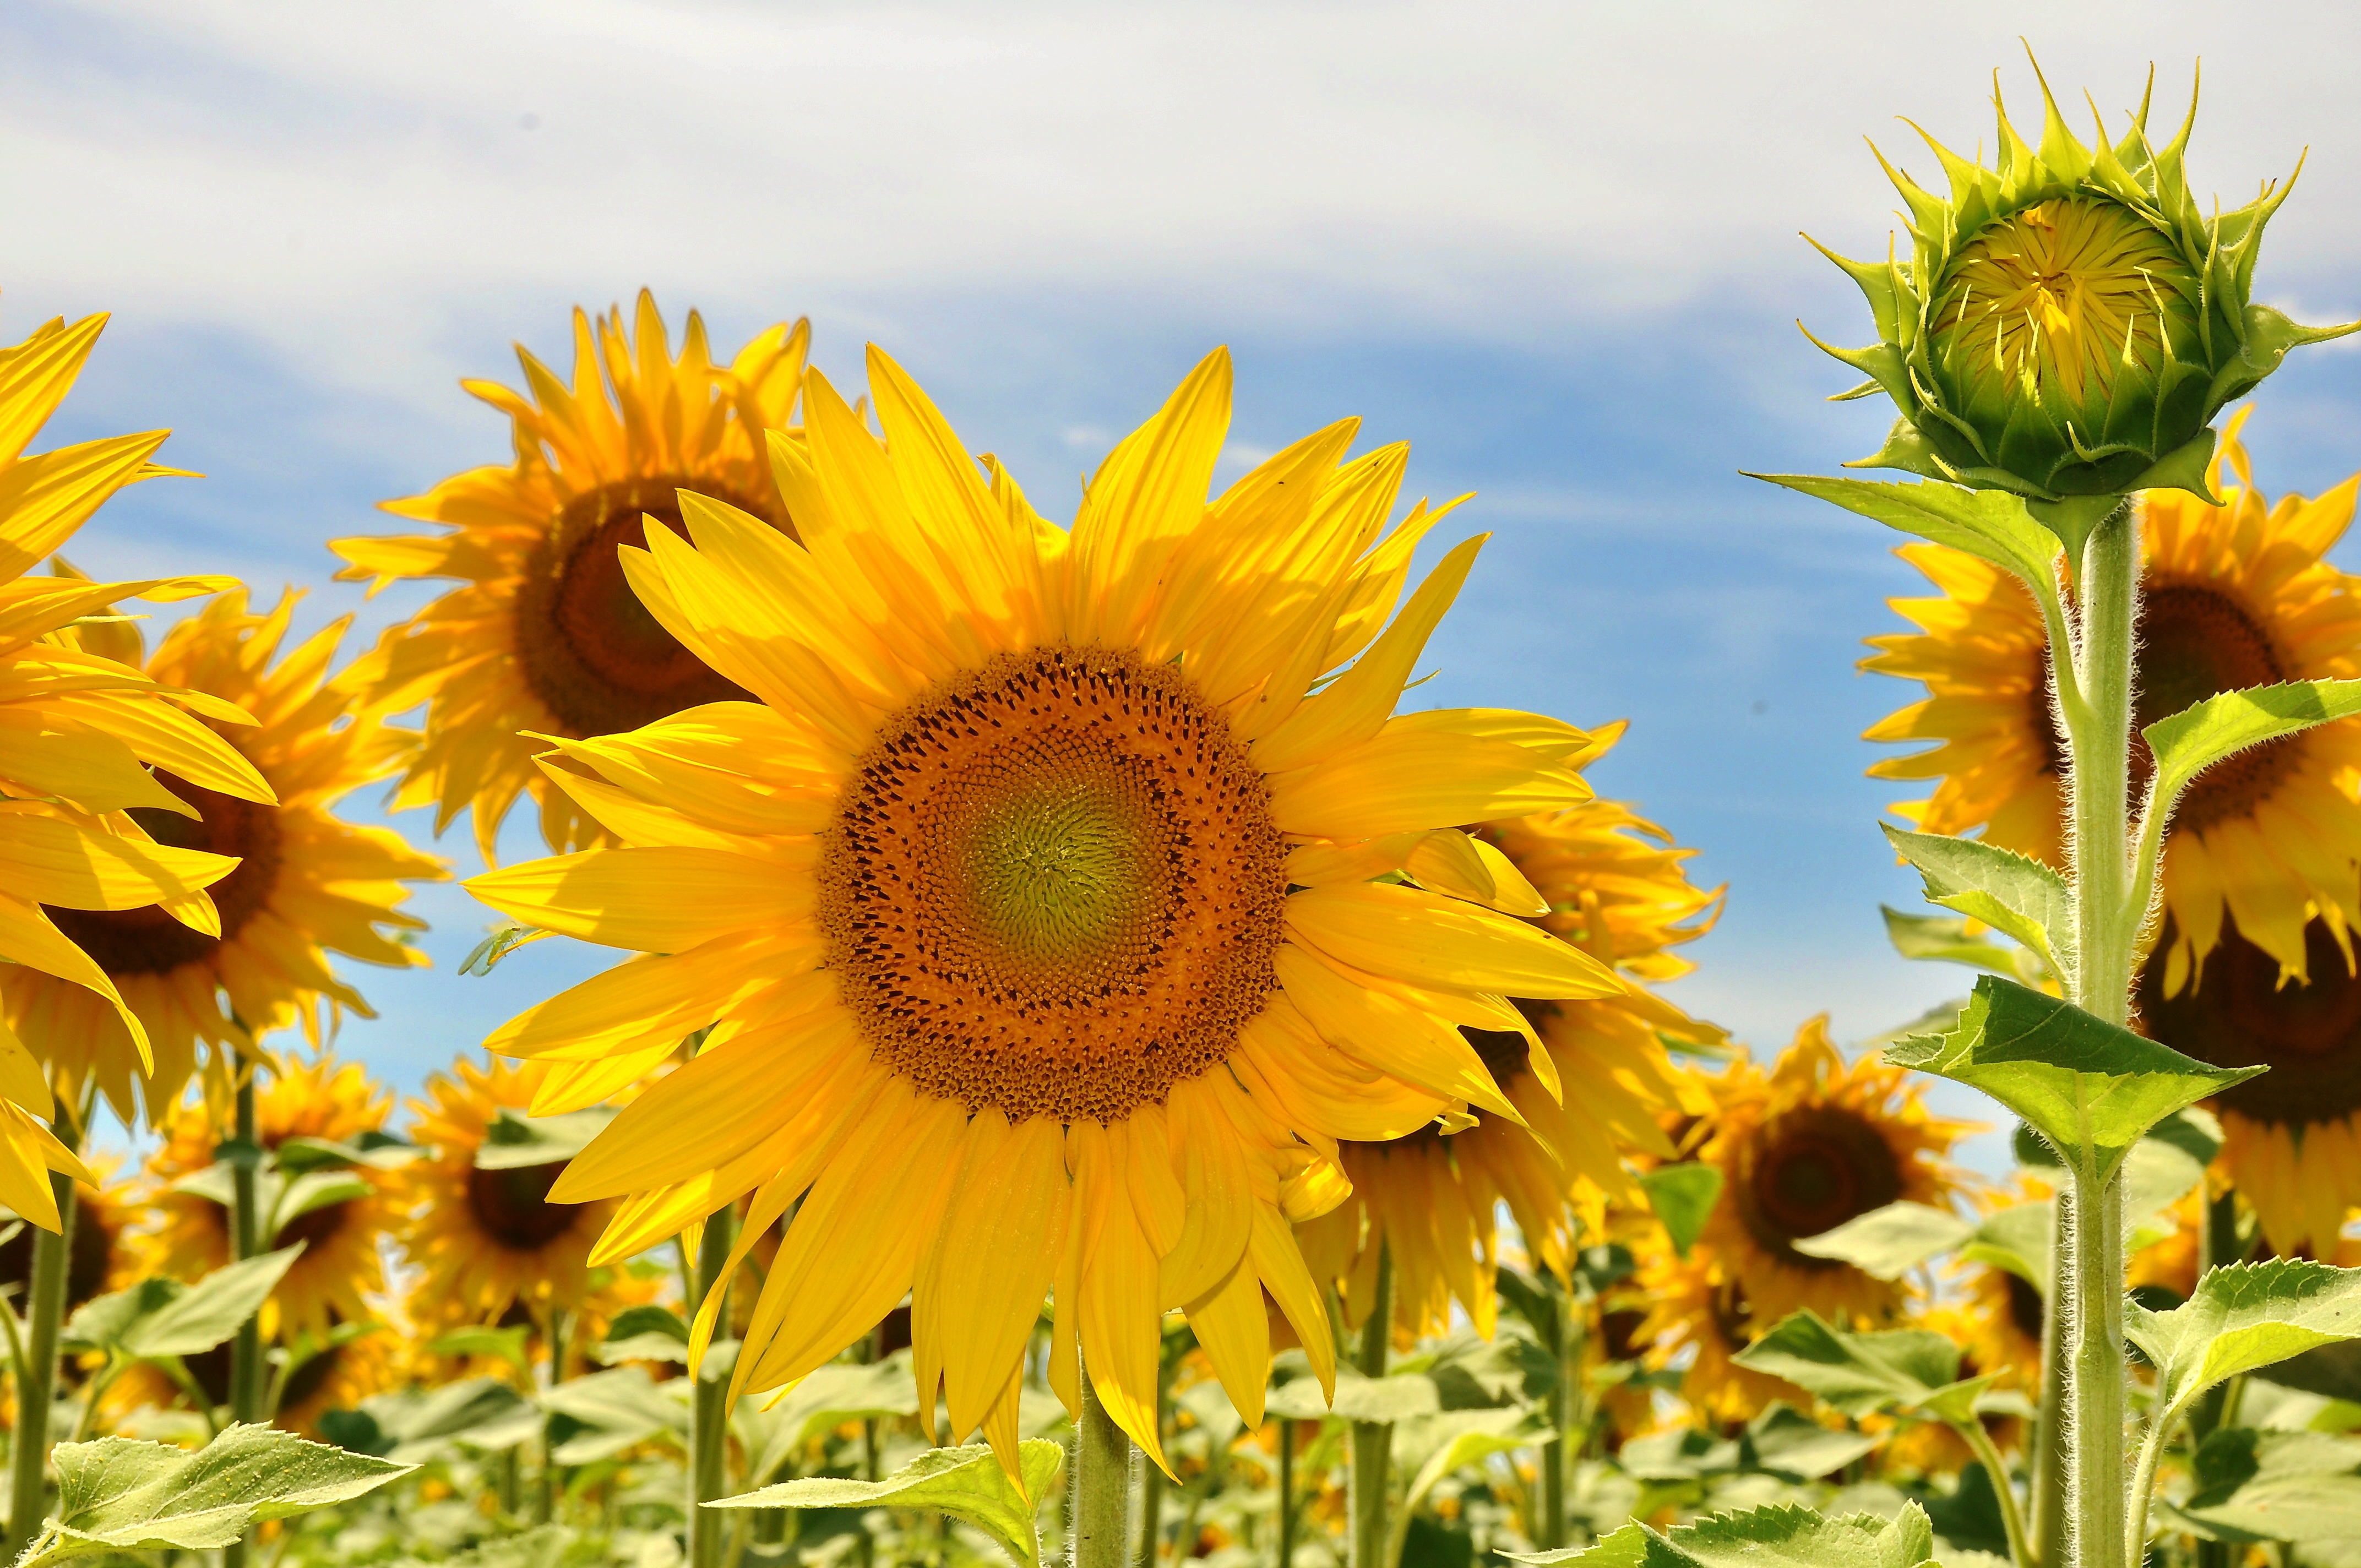
plant, field, flower, petal, summer, botany, yellow, flora, sunflower, plants, yellow flower, wildflower, macro photography, sunflower field, flowering plant, daisy family, sunflower seed, land plant